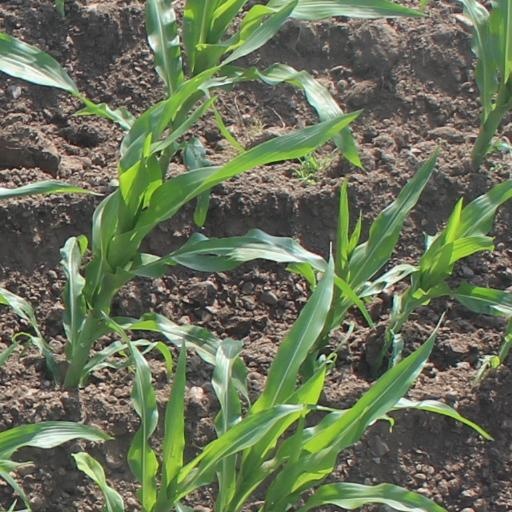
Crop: maize; corn